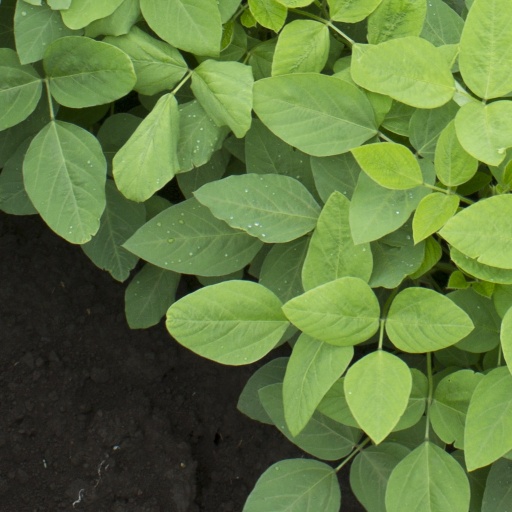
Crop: soybean